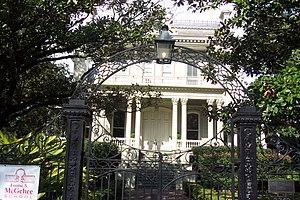
École McGehee de la nouvelle Orléans